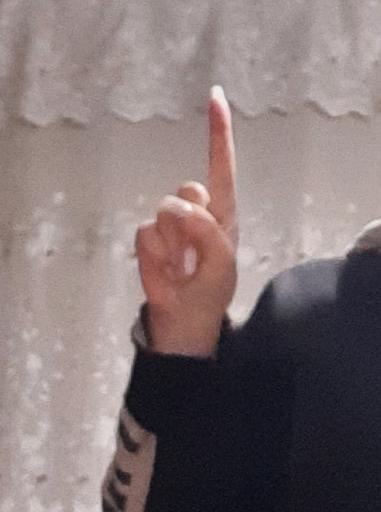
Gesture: one